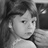
Emotion: neutral